Stephen Slesinger

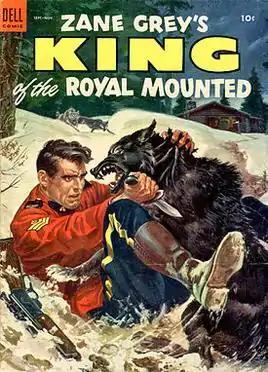
William George cover painting for "Zane Grey's King of the Royal Mounted" 13 (1953). George, who studied with Norman Rockwell, also did covers for Zane Grey novels.

Stephen Slesinger (December 25, 1901 – December 17, 1953) was an American radio, television and film producer, and creator of comic strip characters. From 1923 to 1953, he created, produced, published, developed, licensed or represented several popular literary characters of the 1920s, 1930s and 1940s.